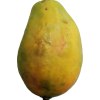
Label: papaya